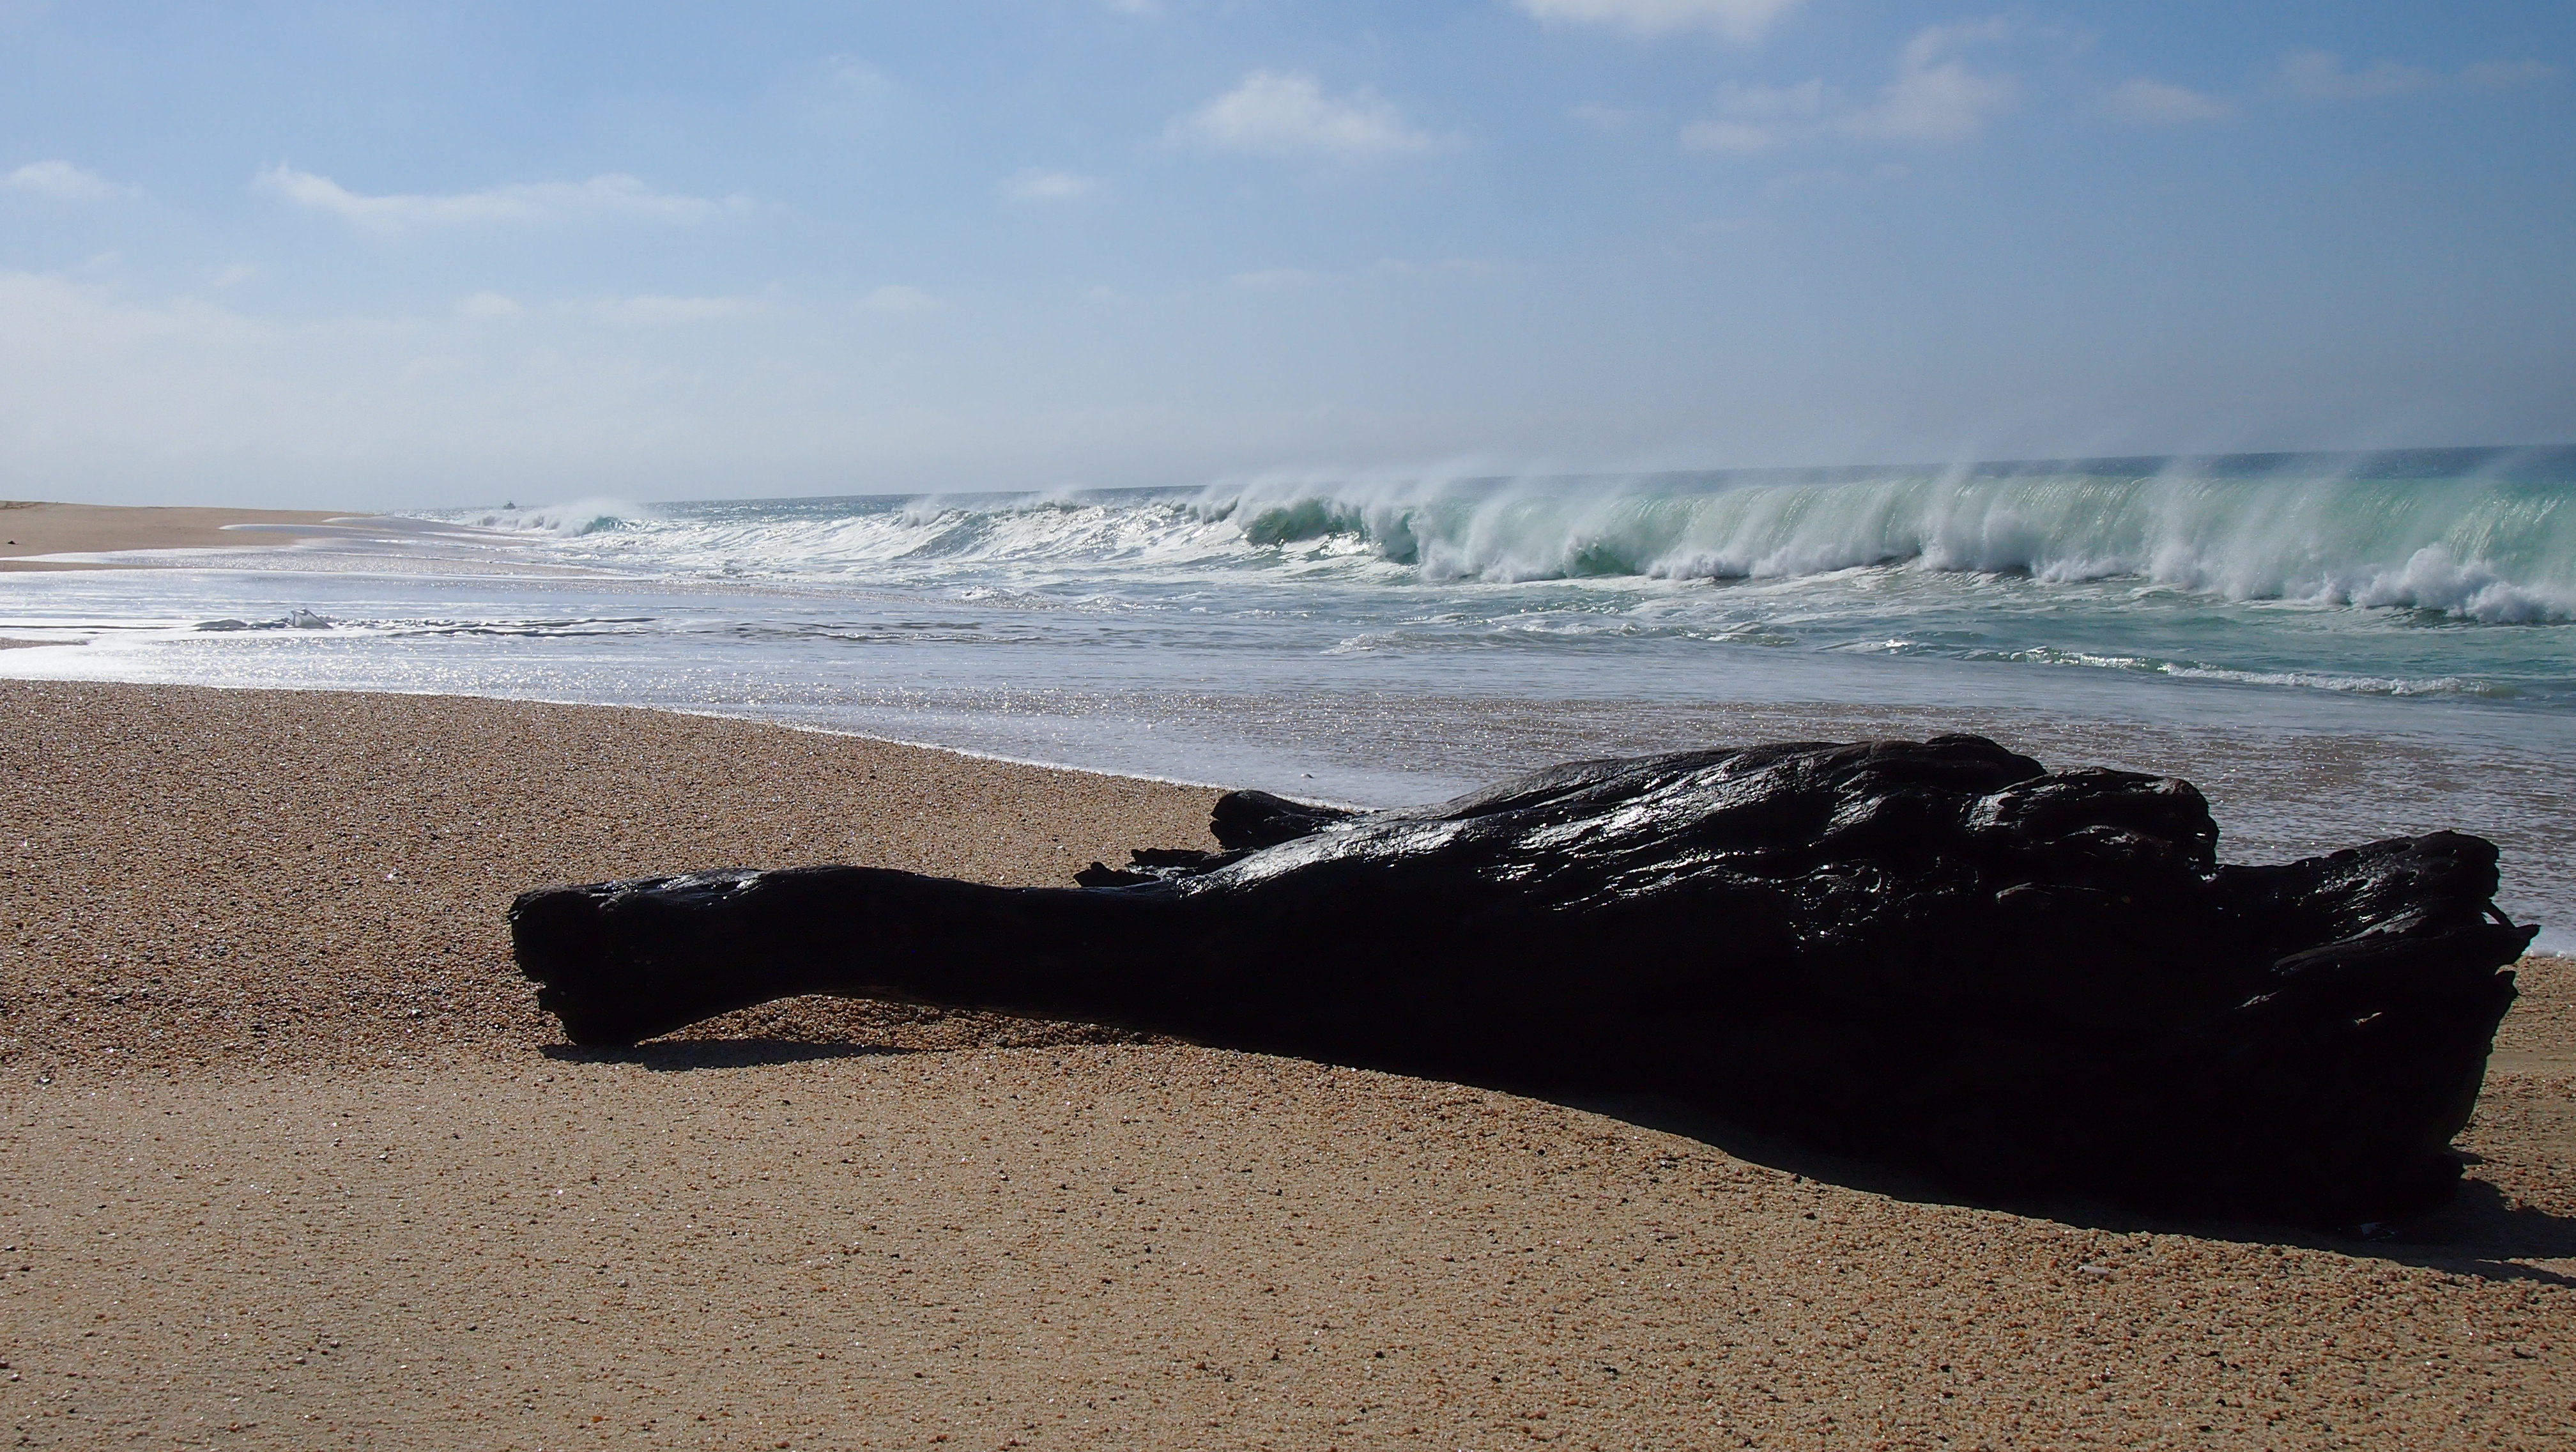
beach, driftwood, sea, coast, water, nature, sand, rock, ocean, horizon, wood, shore, wave, wind, cliff, bay, terrain, material, body of water, creativecommons, waves, mexico, beautiful, los, cape, dreamsresortspa, cabos, drift, natural environment, wind wave